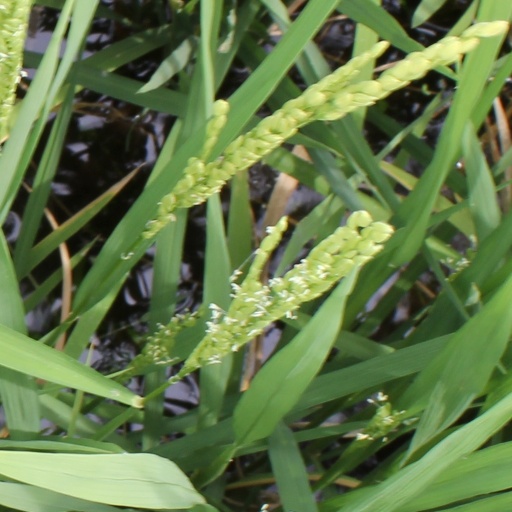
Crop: rice